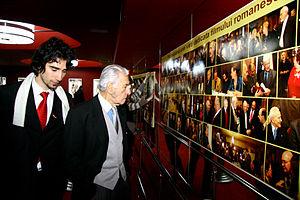
Sergiu Florin Nicolaescu, né le 13 avril 1930 à Târgu Jiu et mort le 3 janvier 2013 à Bucarest, est un acteur, réalisateur et homme politique roumain.